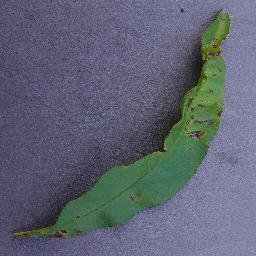
Label: Peach___Bacterial_spot